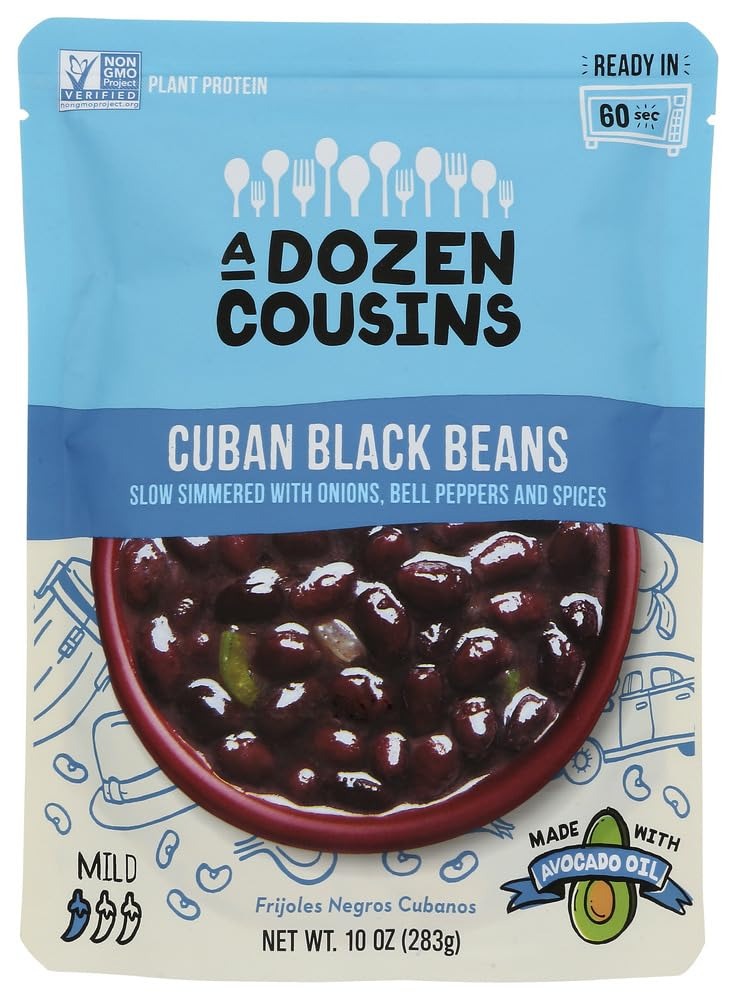
Item Name: A Dozen Cousins Cuban Black Beans with Onions and Bell Pepper, 10 Ounce - 6 per case.
Bullet Point: A Dozen Cousins Cuban Black Beans, Mild, Made with Avocado Oil, Vegan Friendly, Ready in 60 seconds, Gluten Free & Non-GMO, 10 Ounce (Pack of 6)
Value: 60.0
Unit: Ounce

Price: 4.99